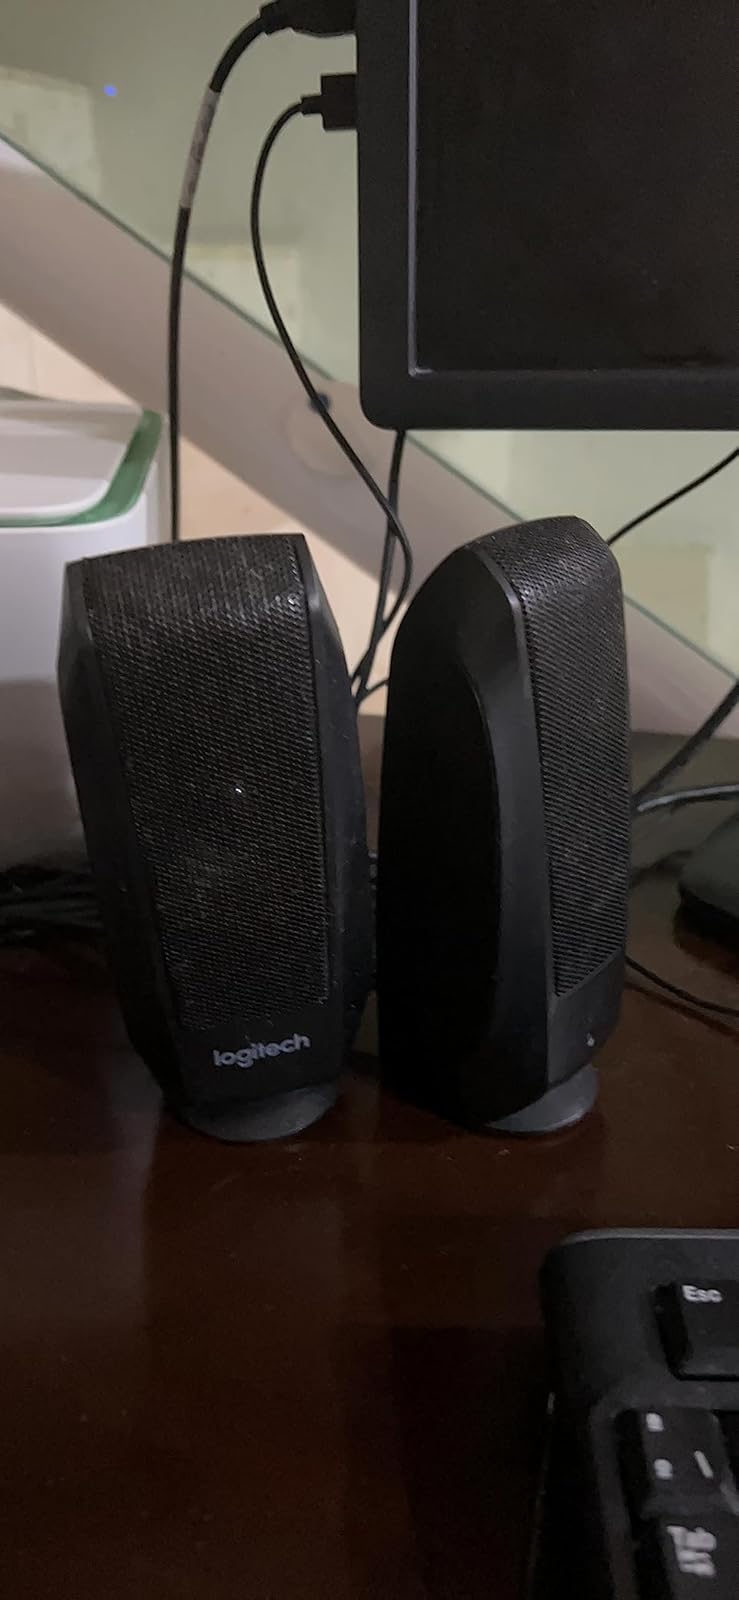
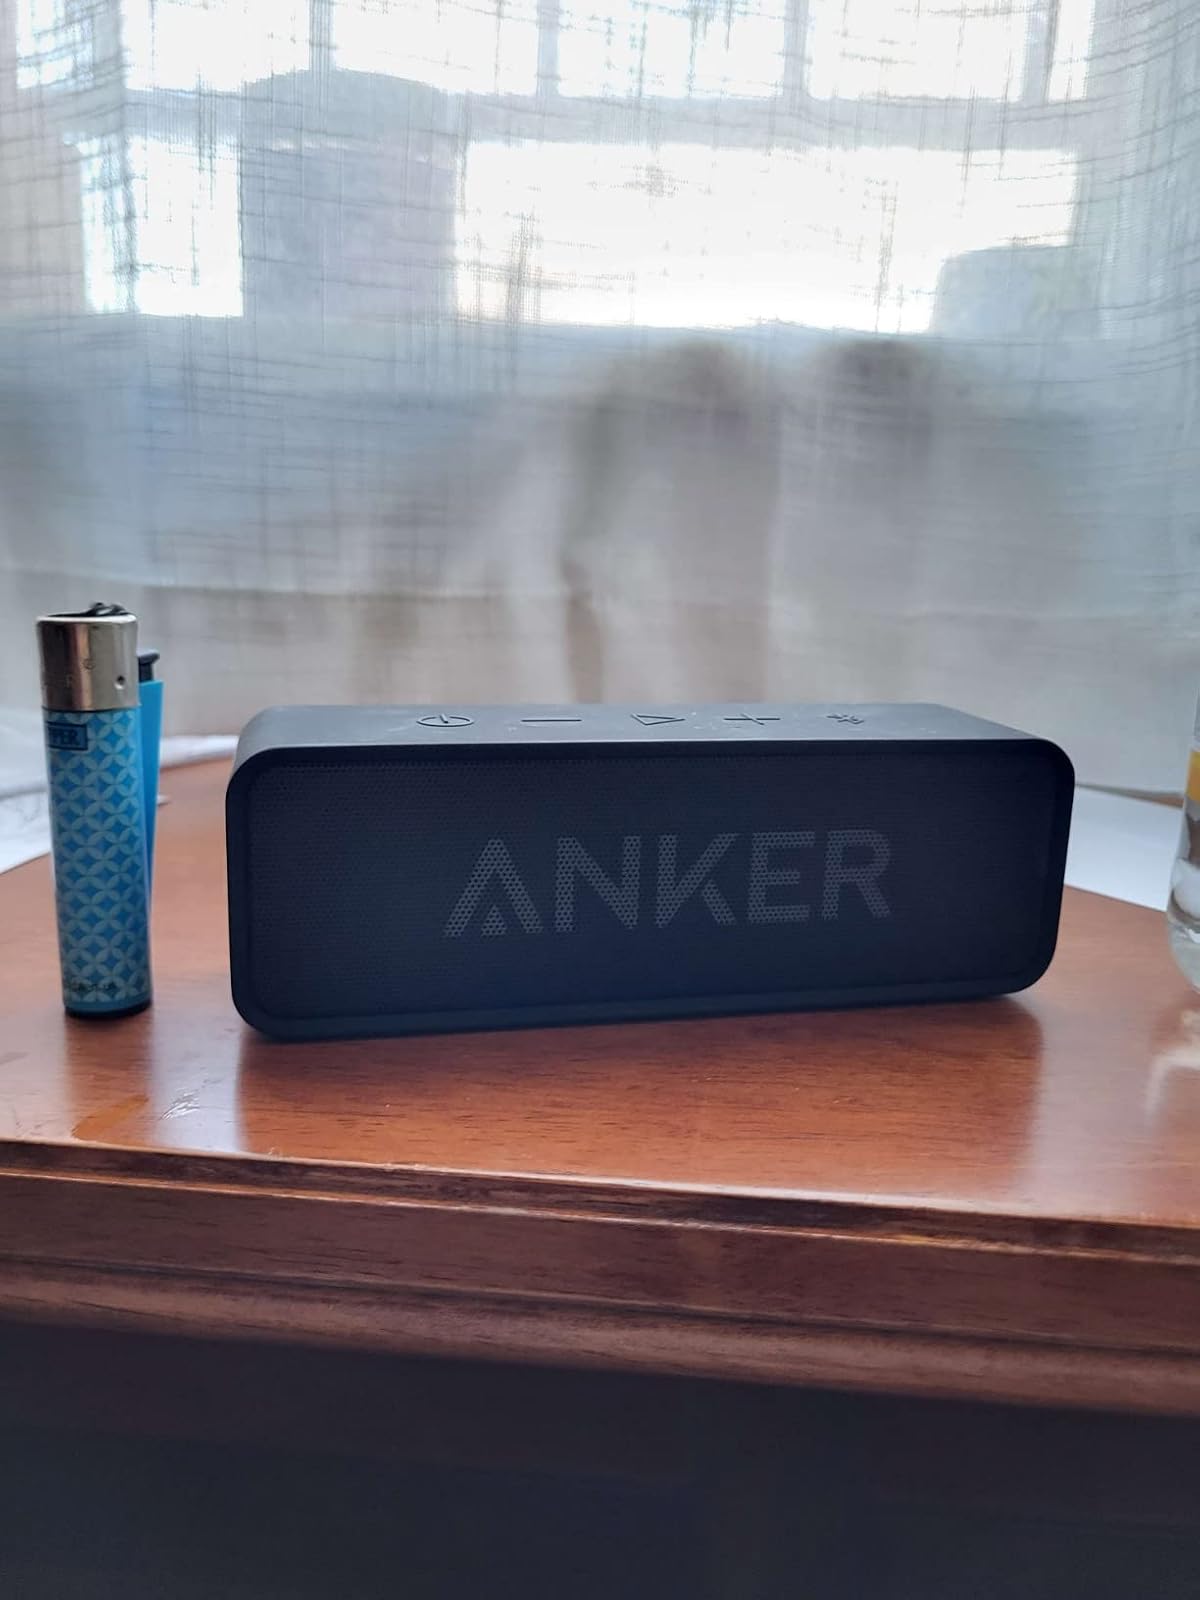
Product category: speaker
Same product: no